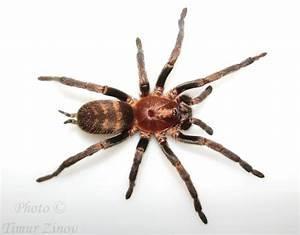
spider